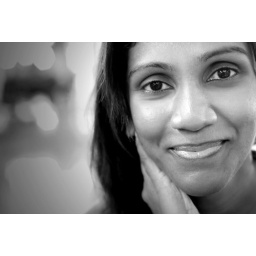
"I'll be your bridge over deep water if you trust in me."